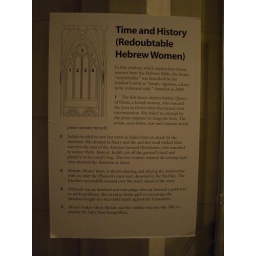
descriptive info for stained glass window in photo PA033300